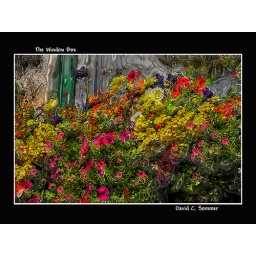
A beautiful window planter box at Butchart Gardens in Canada with an added artistic effect.